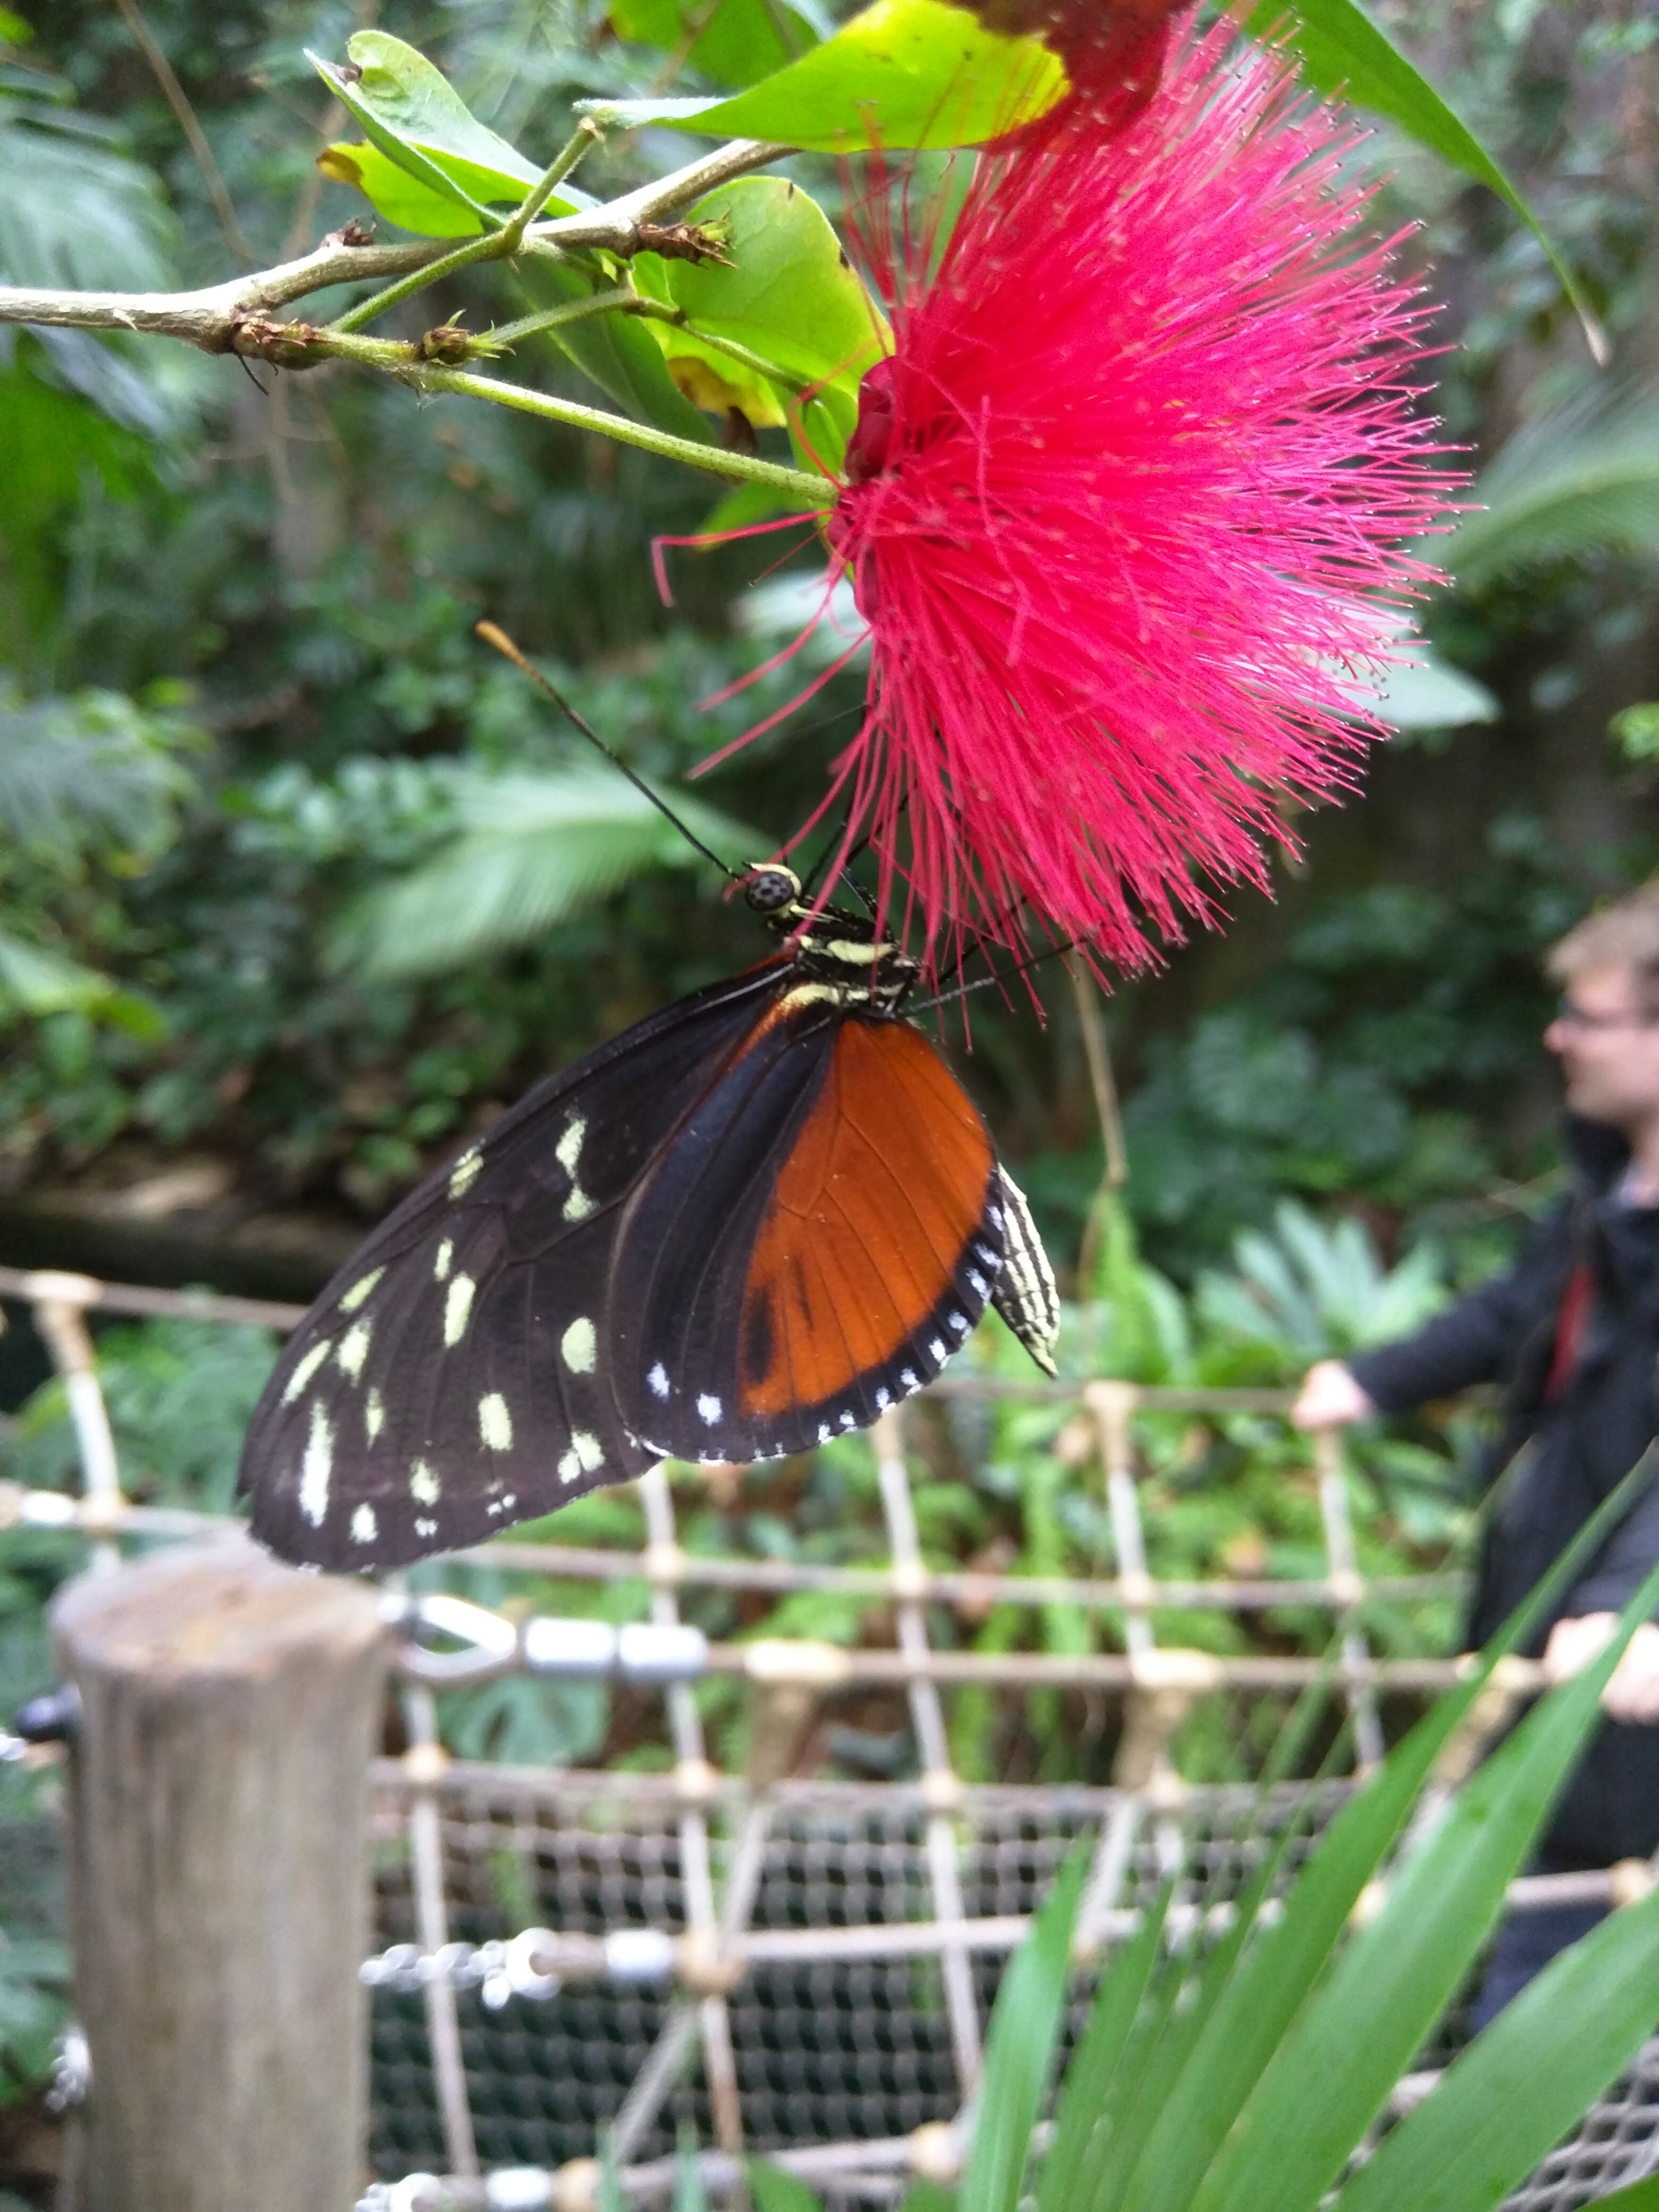
nature, flower, wildlife, insect, botany, butterfly, garden, flora, fauna, invertebrate, monarch butterfly, moths and butterflies